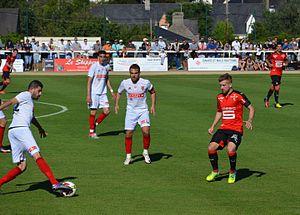
Photographie prise lors du match opposant le Stade rennais à l'USM Alger en match amical au stade Paul-Audrin de Dinard le 16 juillet 2016. Ici, Mohamed Meftah balle au pied, face à Pedro Henrique.
Mohamed Meftah, également appelé par son surnom Rabie Meftah, est un footballeur international algérien né le 5 mai 1985 à Tizi Ouzou. Il évolue actuellement à l'USM Alger.